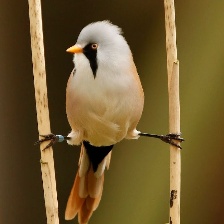
Species: BEARDED REEDLING
Scientific name: PANURUS BIARMICUS